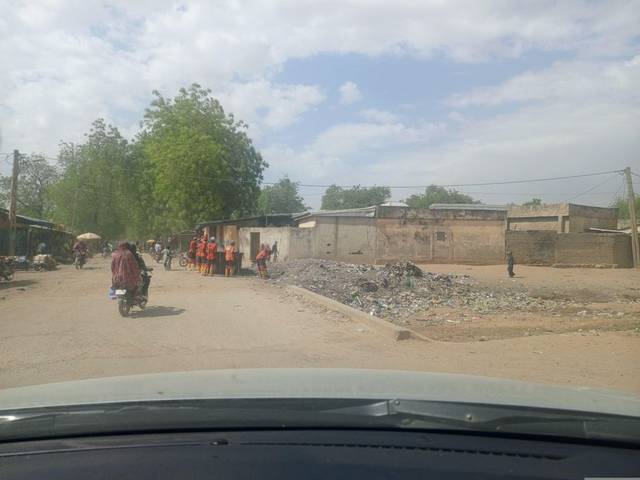
Region: Cameroon
Coordinates: 10.611, 14.329